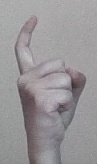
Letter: ra